Benelli 650 Tornado

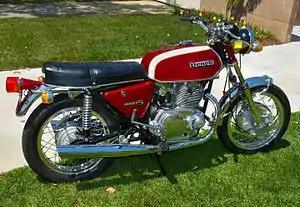
1972 Benelli Tornado 650S

The Benelli 650 Tornado is a parallel twin motorcycle produced by the Italian manufacturer Benelli from 1970 to 1975. The model was intended to compete with the British big twins in the lucrative American Market but by the time the model was introduced the market had changed following the launch of multi-cylinder bikes by the Japanese manufacturers, most notably the Honda CB750. The Tornado was also badge engineered as a "Motobi", Benelli's sister company. Around 3,000 Tornados were produced with half being sold in Italy.